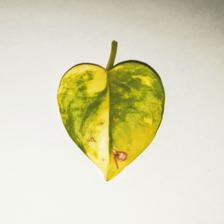
Label: Manganese Toxicity